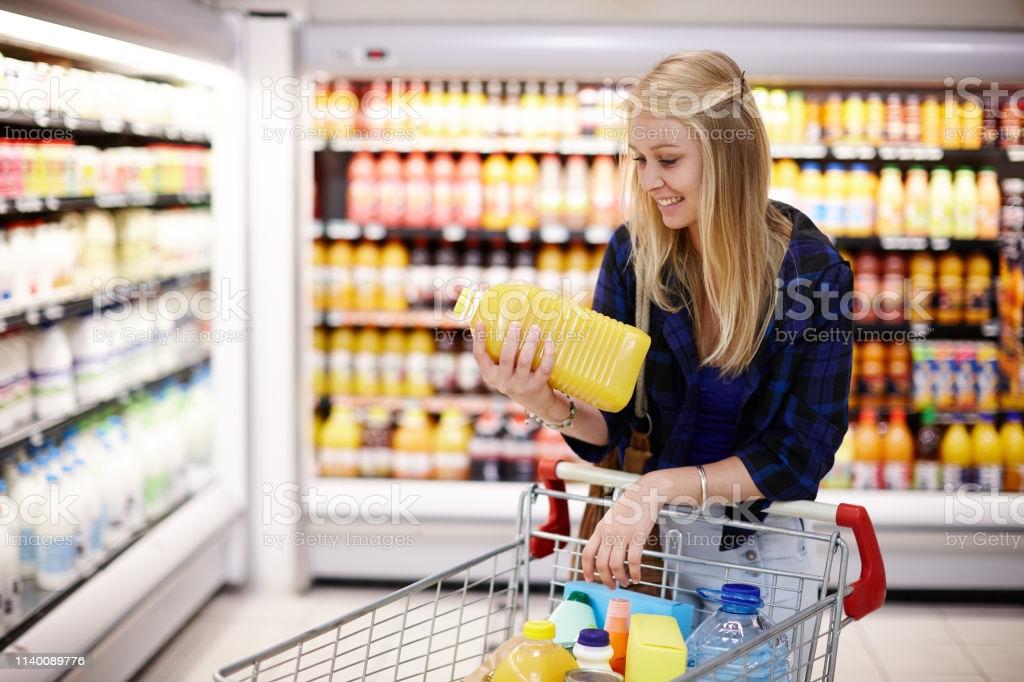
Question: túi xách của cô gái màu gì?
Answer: túi xách của cô gái màu nâu